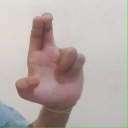
अक्षर: आ